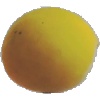
Label: Peach 2